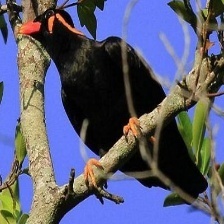
Species: ENGGANO MYNA
Scientific name: GRACULA ENGANENSIS